Marion Byron

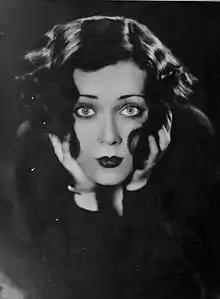
Byron in 1929

Born in Dayton, Ohio, Byron was one of five daughters of Louis and Bertha Bilenkin.